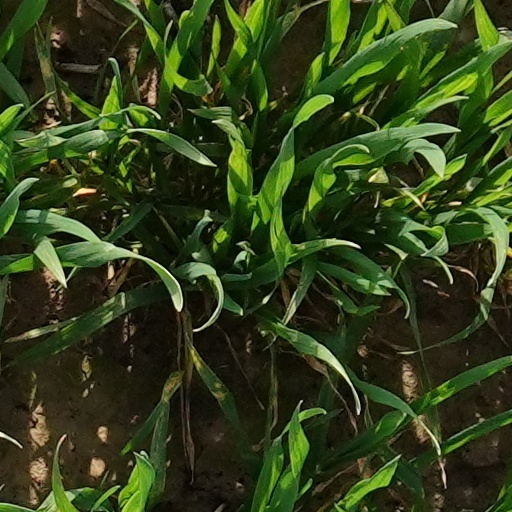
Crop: wheat